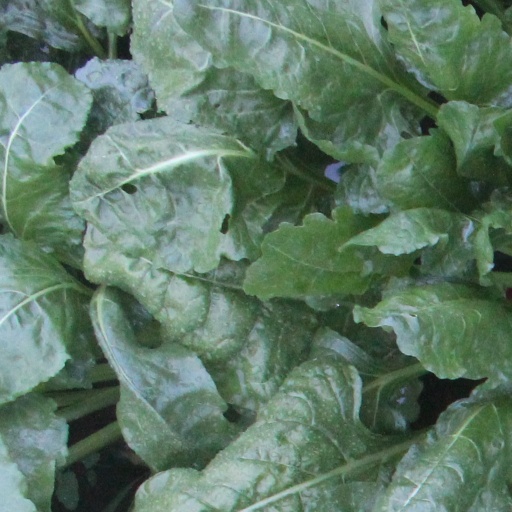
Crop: sugar beet